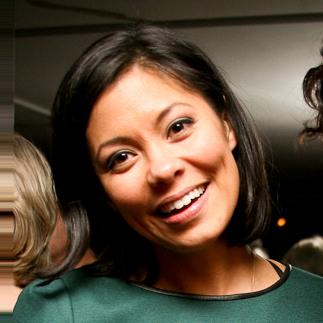
Age: 33